Will Storr

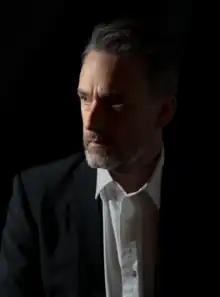
Will Storr

Will Storr is a British author, journalist and former photographer. He has been a contributing editor at "Esquire" and GQ Australia. He also works as a ghostwriter and public speaker.